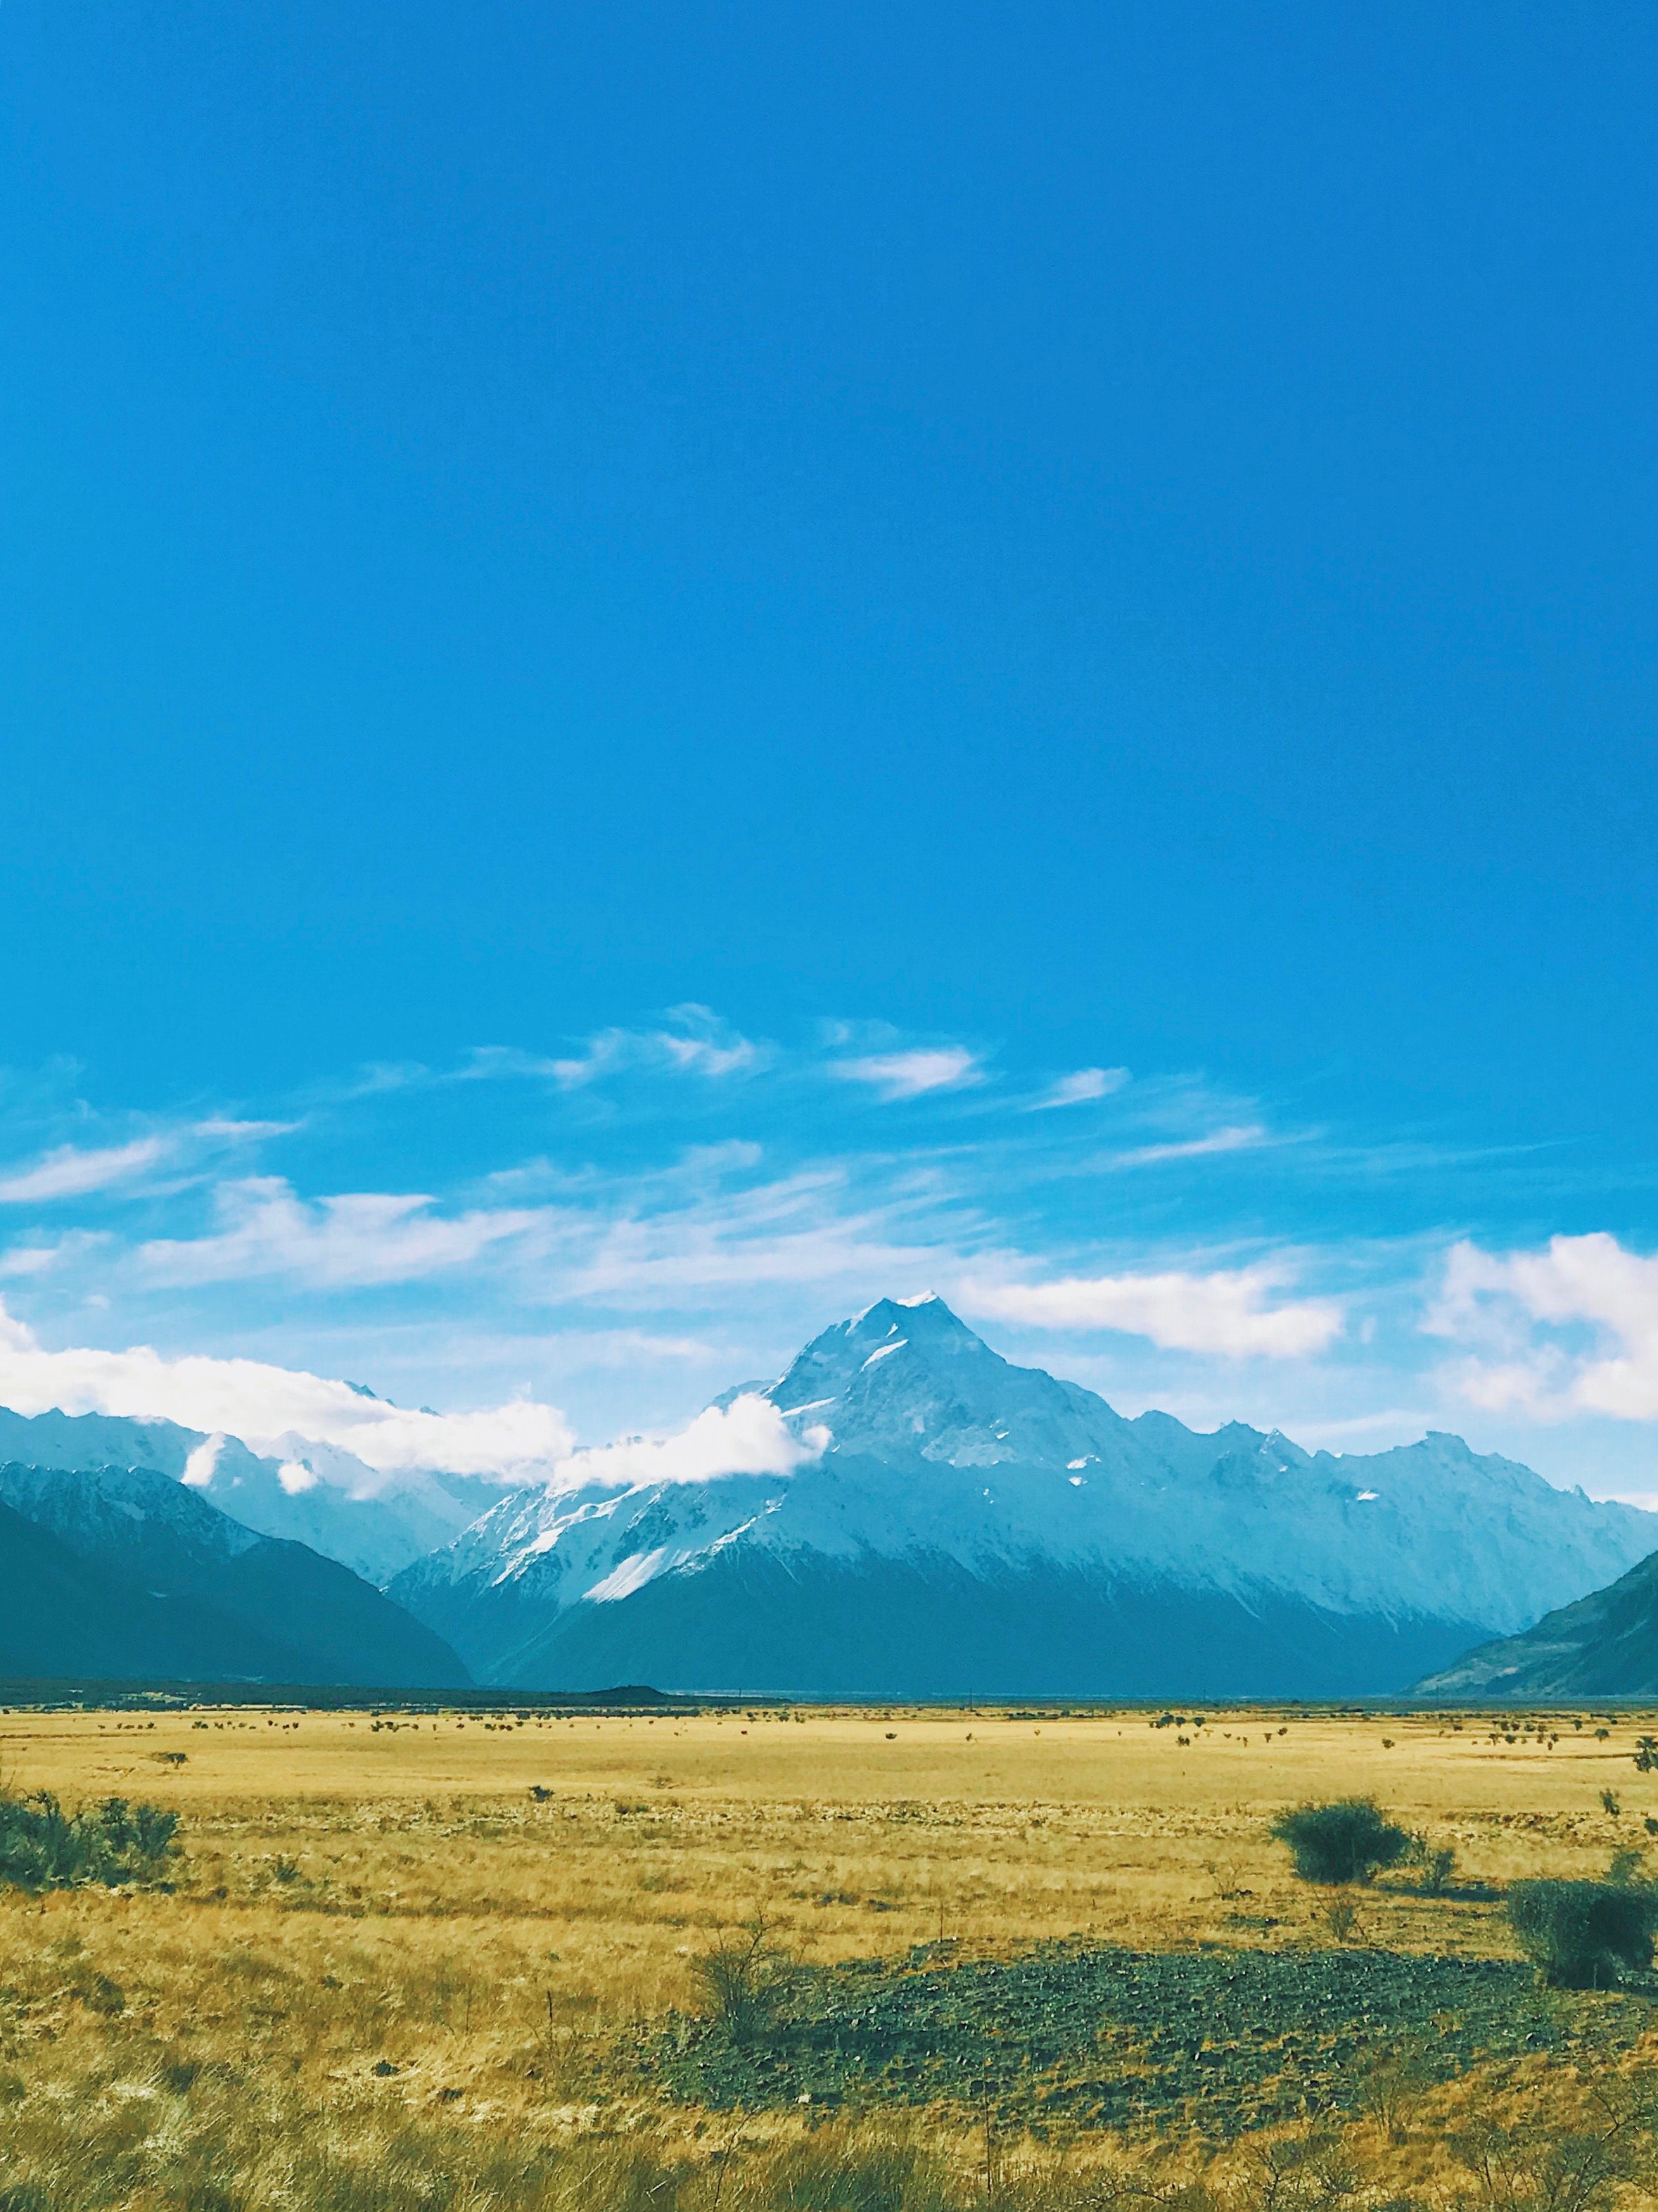
sky, grassland, mountainous landforms, blue, natural landscape, nature, plain, mountain, green, natural environment, cloud, steppe, ecoregion, mountain range, highland, wilderness, grass, yellow, prairie, tree, field, pasture, hill, horizon, meadow, landscape, road, fell, plateau, rural area, national park, plant, tundra, sunlight, cumulus, savanna, wildflower, meteorological phenomenon, mount scenery, ocean, alps